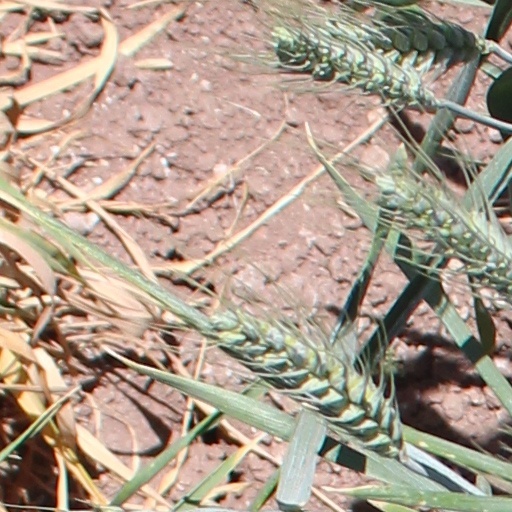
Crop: wheat